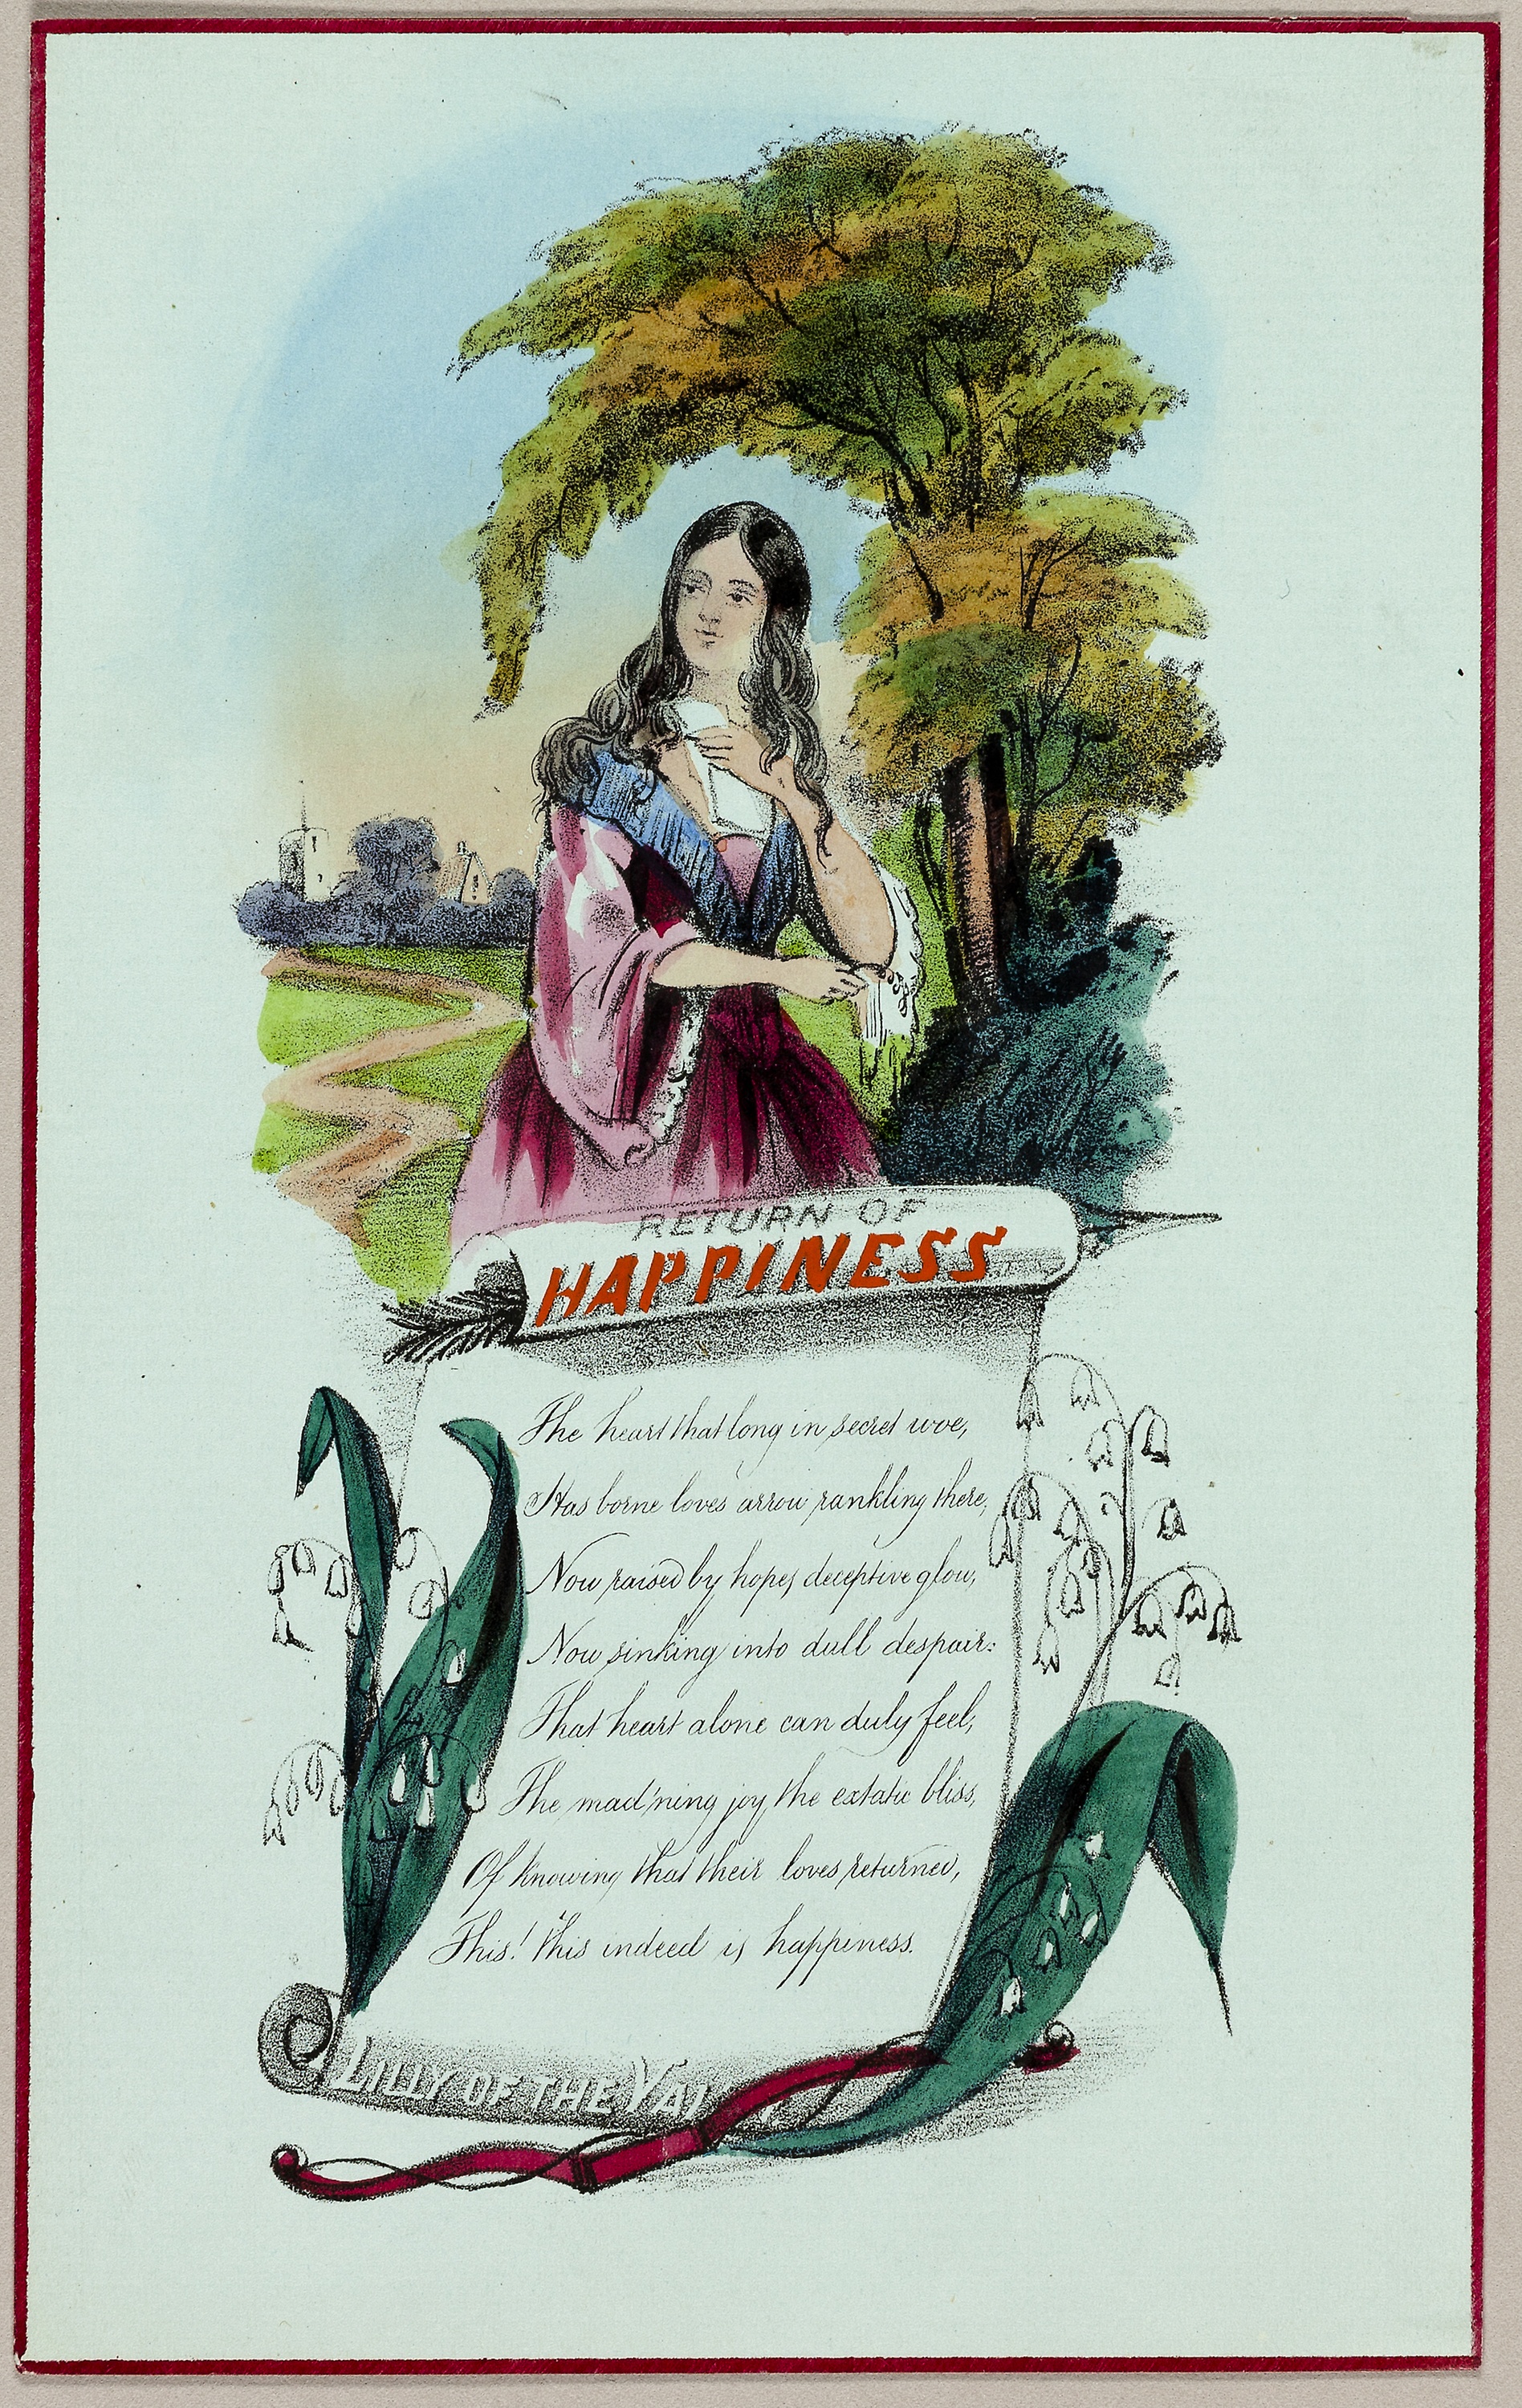
illustration, art, advertising